Luise Reuss-Belce

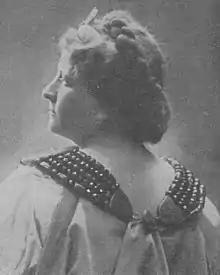

Luise Reuss-Belce (24 October 1862 – 5 March 1945) was an Austrian - German operatic dramatic soprano. In the last years of her life she worked as an opera director and singing teacher.